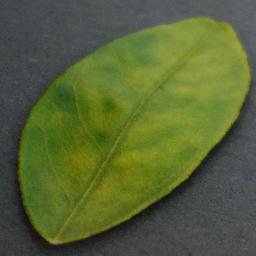
Label: Orange___Haunglongbing_(Citrus_greening)